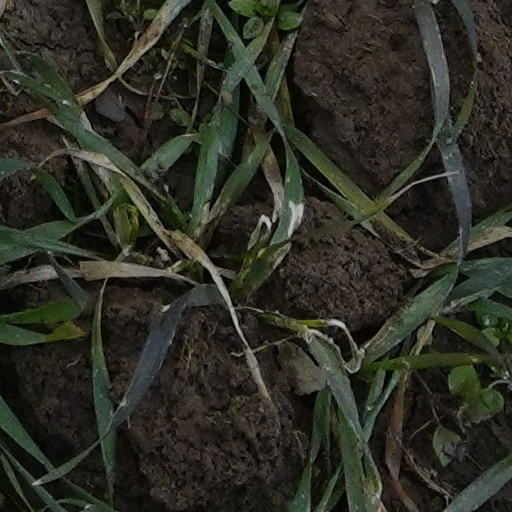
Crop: wheat